Bunker Hill Mine and Smelting Complex

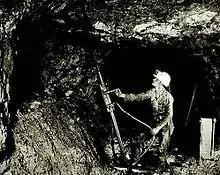
Miner extracting ore from Bunker Hill mine

In 1947, the mine started using block caving to mine lower grade ore bodies. By 1948, the mill had a 3000 tons per day capacity, the smelter produced almost 10,000 tons of lead per month, the zinc plant had a capacity of over 4000 tons of zinc per month, and the cadmium plant was capable of 50,000 pounds per month. The huge Shea ore body was discovered in 1949, at the No. 17 level.